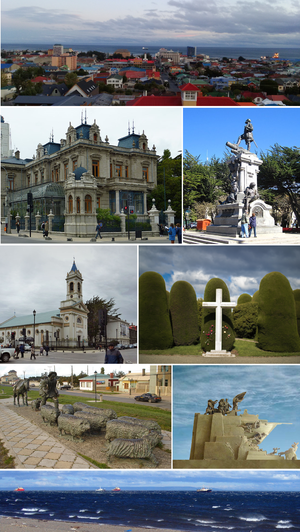
Punta Arenas est une ville et commune du Chili dans le détroit de Magellan. Capitale de la région de Magallanes et de l'Antarctique chilien, elle est située dans la péninsule de Brunswick. Elle a été fondée le 18 décembre 1848.